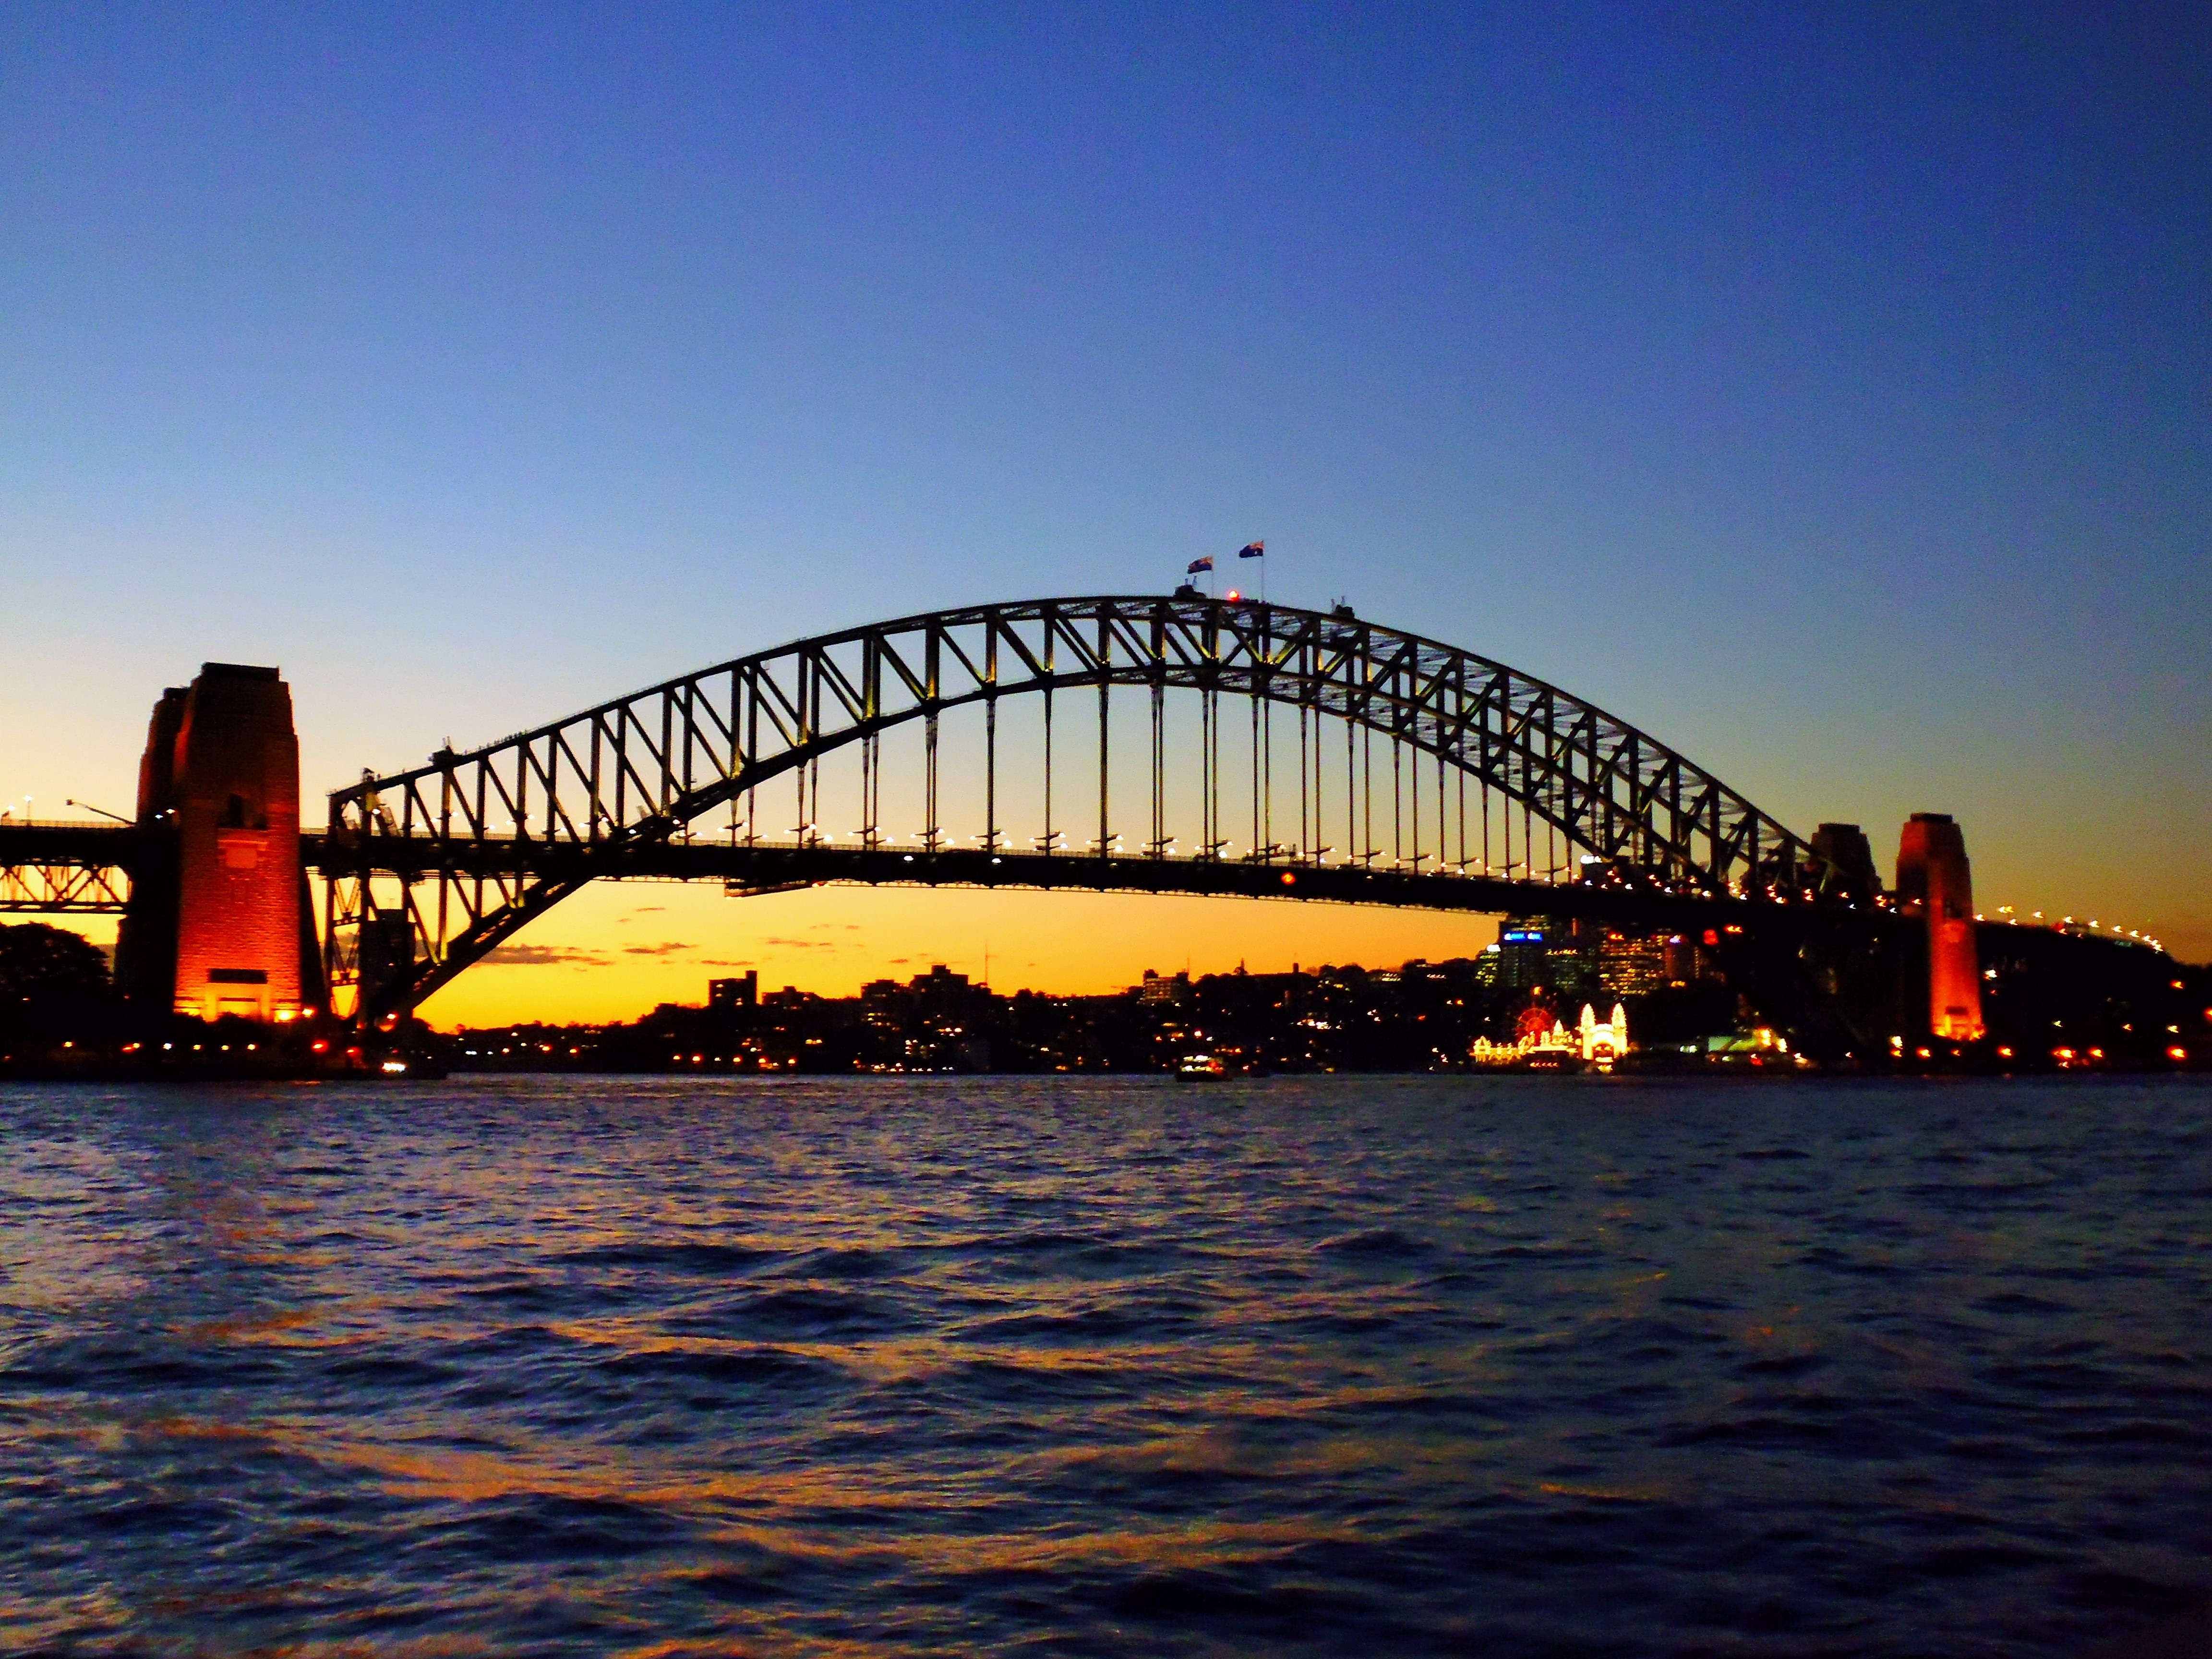
sea, architecture, sunset, bridge, skyline, night, city, cityscape, travel, dark, dusk, arch, evening, pillar, sydney, landmark, port, lighting, places of interest, australia, tourist attraction, booked, imposing, arch bridge, harbour bridge, nonbuilding structure